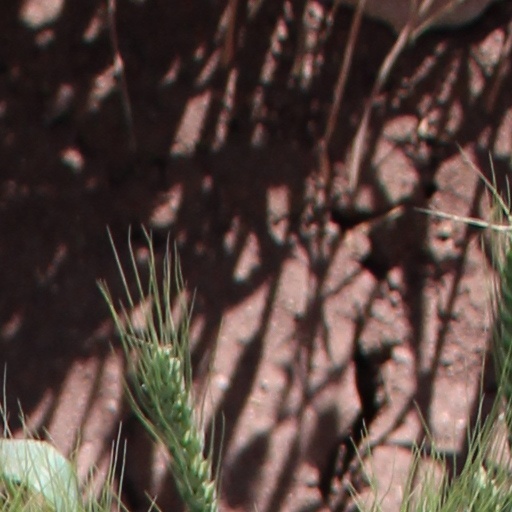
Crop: wheat